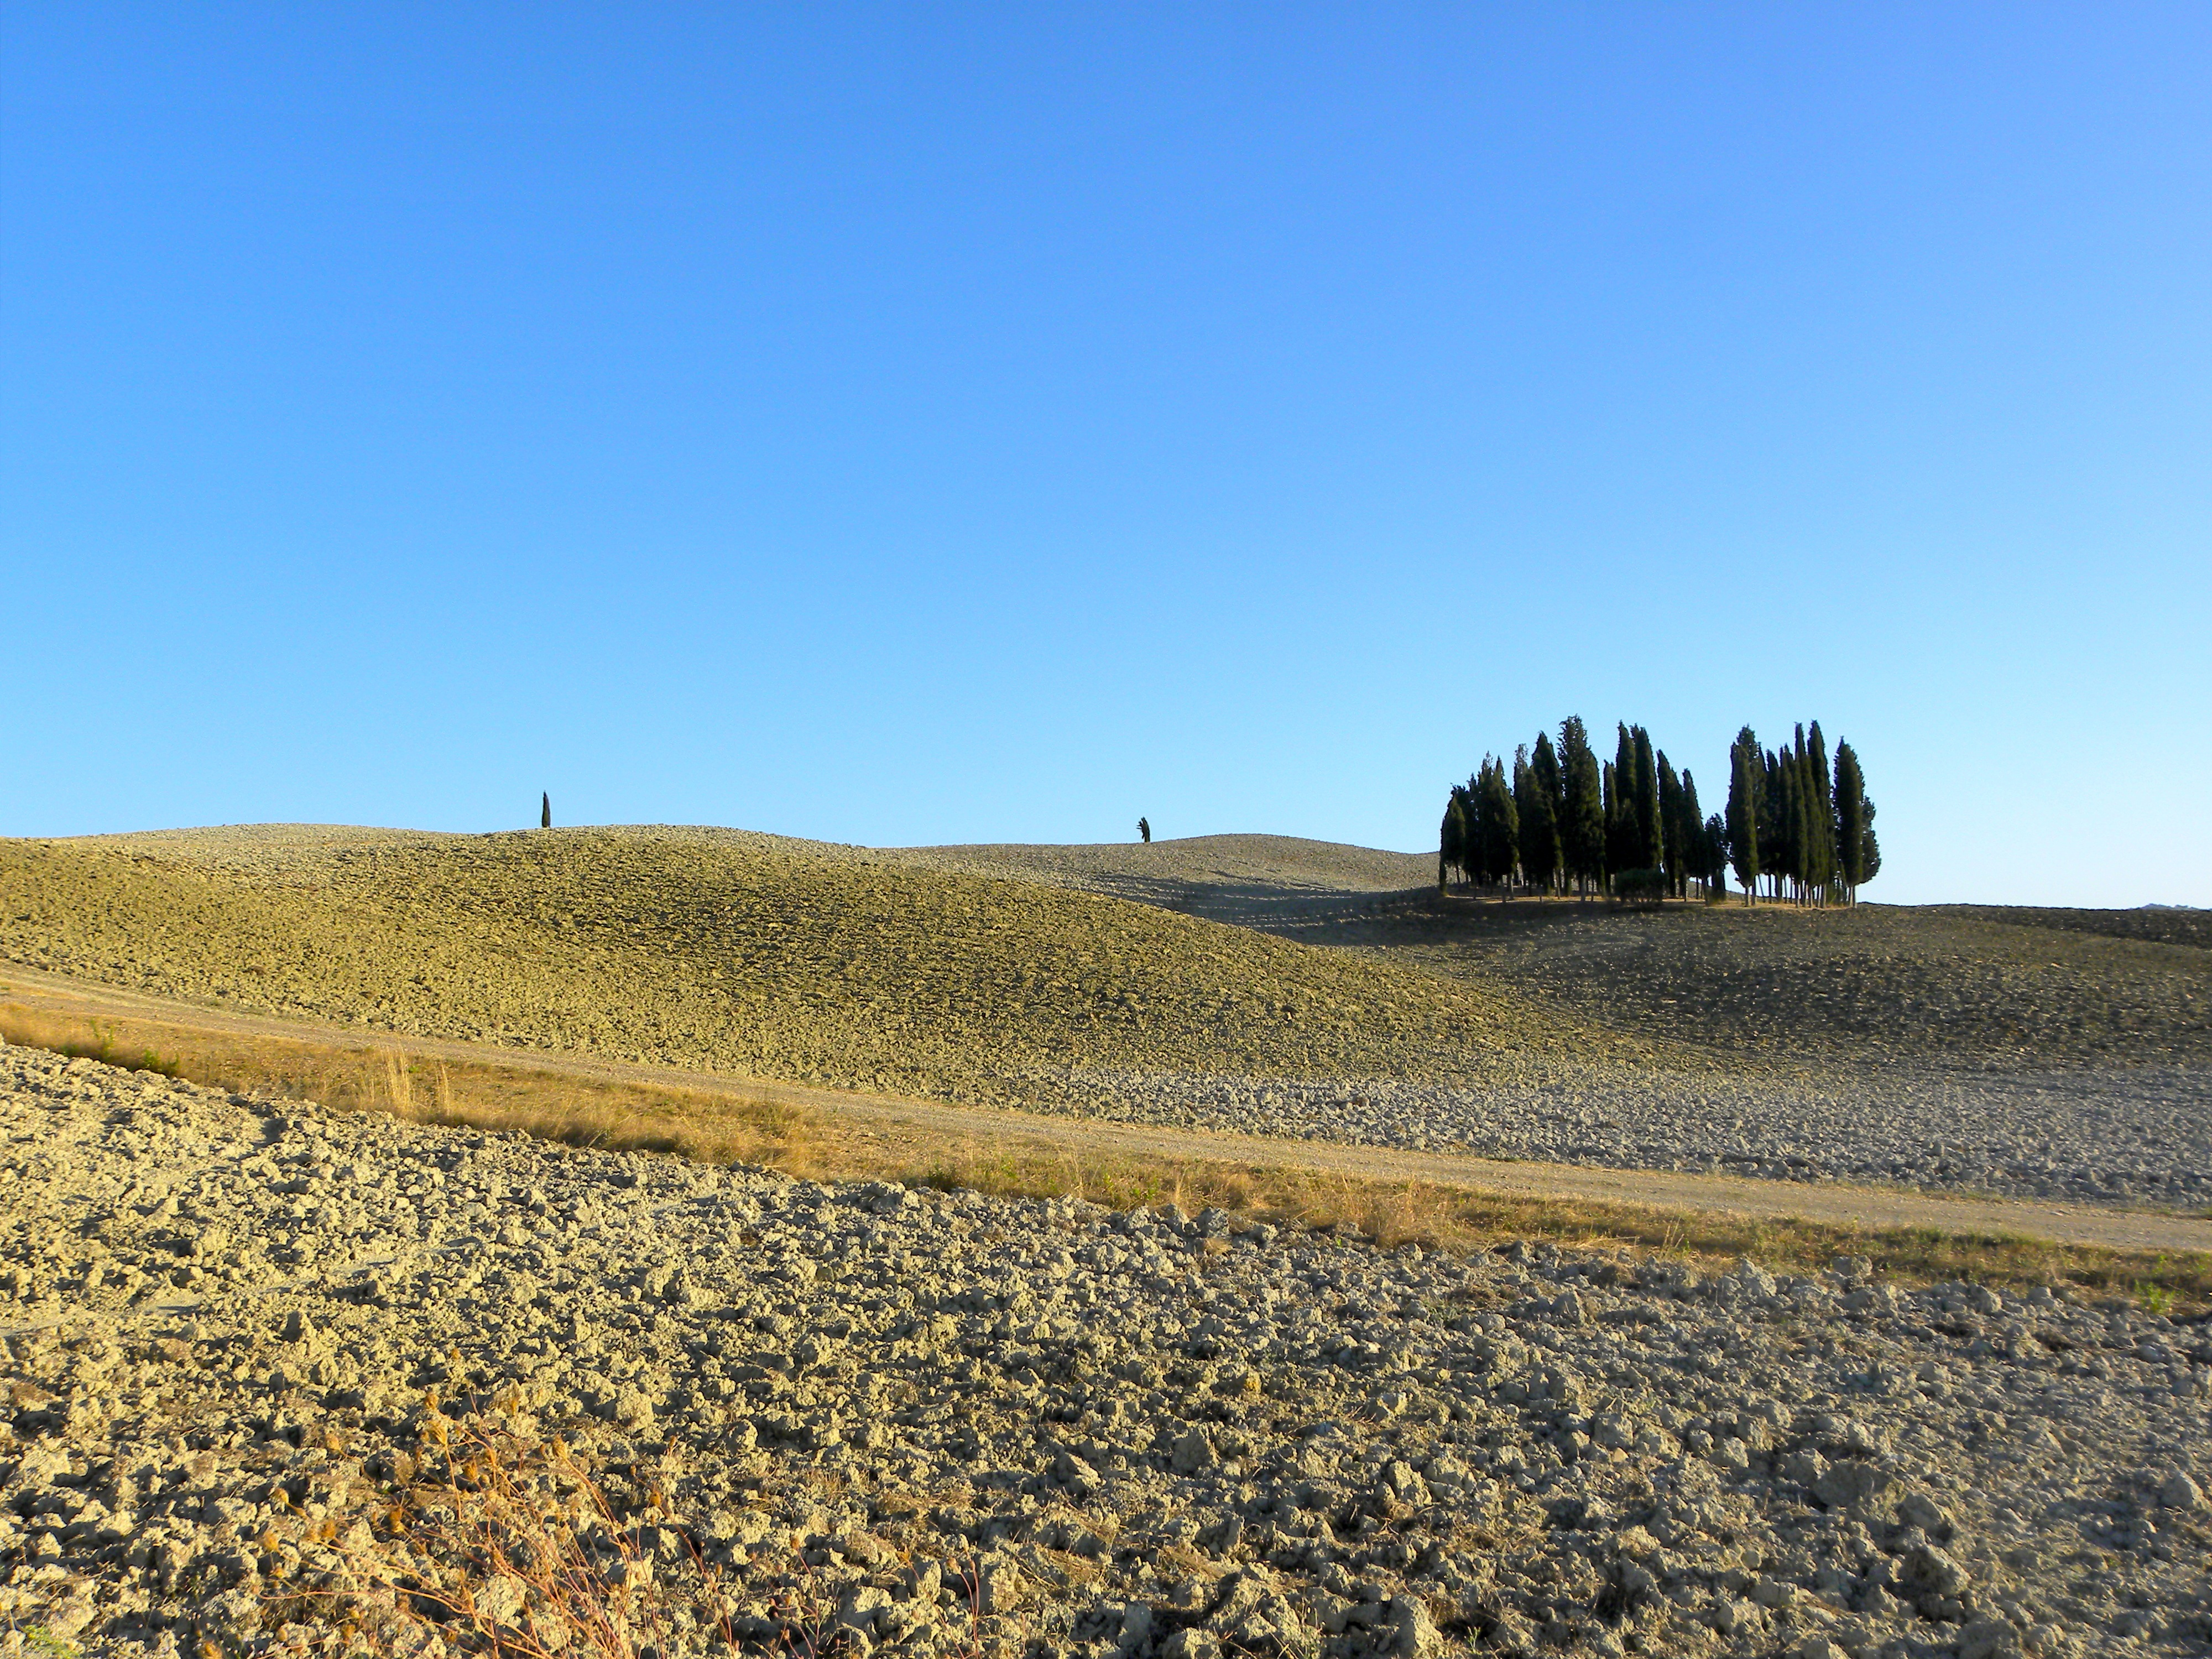
landscape, grass, horizon, mountain, plant, sky, field, prairie, hill, crop, soil, italy, tuscany, agriculture, plain, grassland, plateau, ecosystem, steppe, rural area, natural environment, grass family